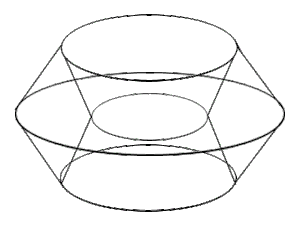
Une image animée montrant les différents éléments d'un cylindre cubique à 4 dimensions (ou cubindre)
En géométrie, un cylindre cubique ou cubindre est une forme géométrique généralisant le cylindre en dimension 4. Cet objet peut être construit en déplaçant le cylindre d'une unité le long de l'axe w : le cylindre cubique est alors l'ensemble de toutes ses positions durant ce déplacement.